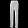
Label: Trouser